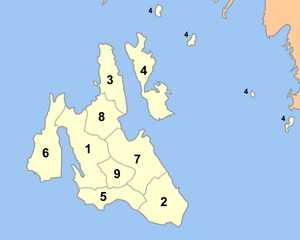
Céphalonie est un district régional et un dème de la périphérie des îles Ioniennes. Il comprend l'île de Céphalonie et quelques îles adjacentes mineures des îles Échinades. À la suite du programme Kallikratis, il a remplacé le nome de Céphalonie qui comprenait également l'île d'Ithaque. La capitale du district est la ville d'Argostoli.